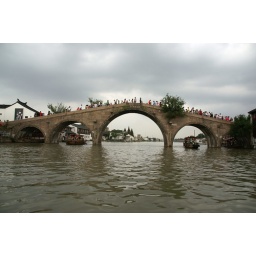
An ancient bridge in the water town of Zhujiajiao